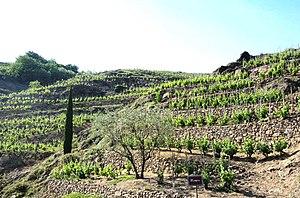
Saint-Désirat détail
Saint-Désirat est une commune française, située dans le département de l'Ardèche en région Auvergne-Rhône-Alpes, à proximité du Rhône.